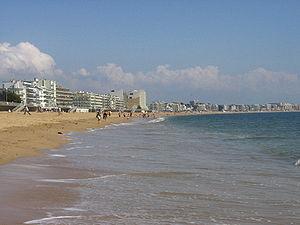
Le sentier de grande randonnée 3 est le premier chemin de grande randonnée balisé en France. Les débuts de sa réalisation remontent à 1947, année de la création de la Fédération française de la randonnée pédestre. Les premiers tronçons ont été balisés autour d’Orléans. Le chemin ne sera finalisé sous le nom GR 3 qu’en 1983 ; entre-temps, autour de la capitale d’autres chemins balisés avaient vu le jour : la ceinture verte d’Île-de-France et l’itinéraire longeant le cours de la Seine et traversant Paris ; les numéros 1 et 2 leur furent respectivement attribués.
L'artificialisation du littoral est l'urbanisation massive et rapide d'un espace littoral. Elle est depuis quelques décennies en forte accélération, principalement liée à une urbanisation massive et rapide, notamment induite par le développement touristique, par le développement de routes et autoroute longeant le trait de côte, par le développement portuaire et parfois de l'agriculture ou de la sylviculyure.